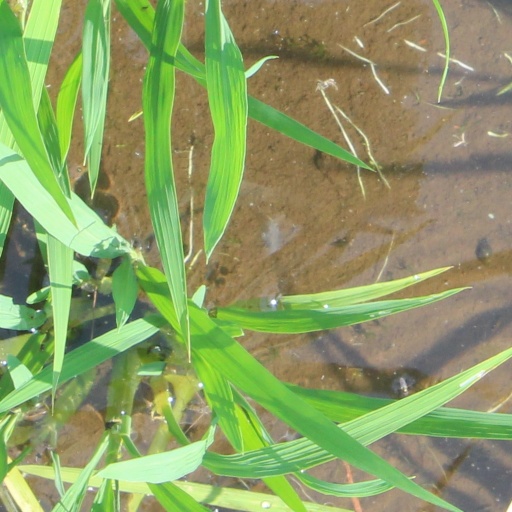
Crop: rice